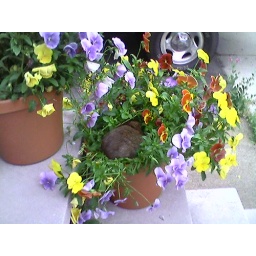
I discovered this furry creature sleeping in my friend's flower pot - it's a large rat.